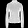
Label: Coat